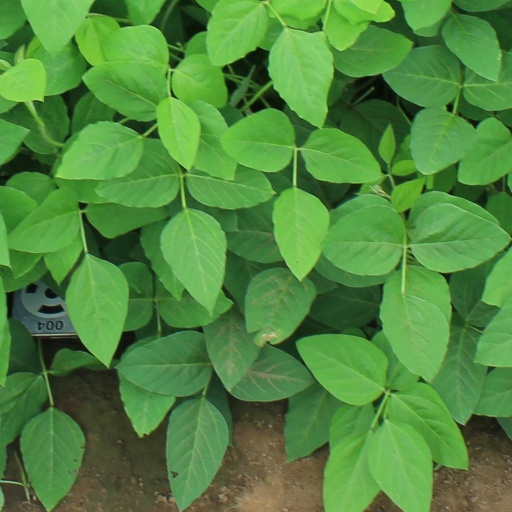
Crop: soybean